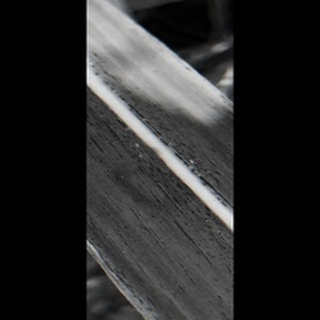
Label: sugarcane_rust